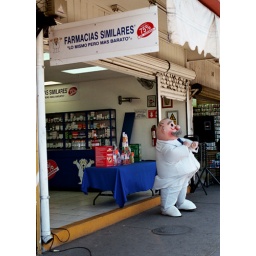
One of the many pharmacies in Tijuana, Mexico. The guy in white was a person wearing a costume, dancing.